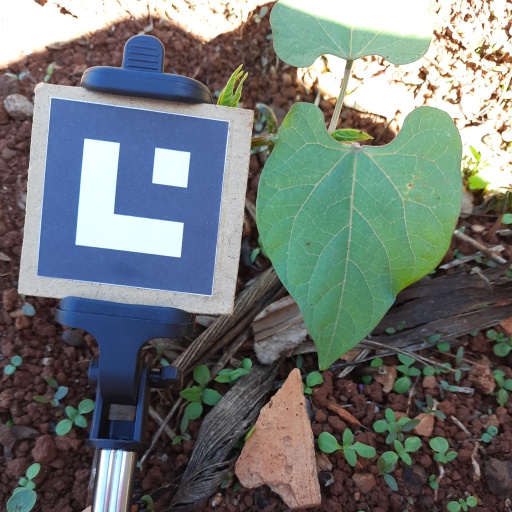
Observations: wavy surface, no eating holes, with soild dust, under shade